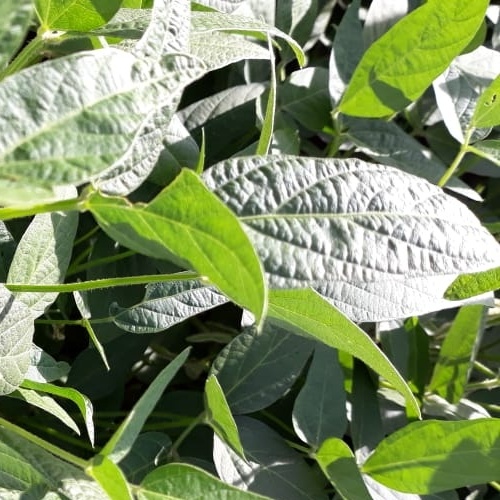
Label: Healthy